Oxime

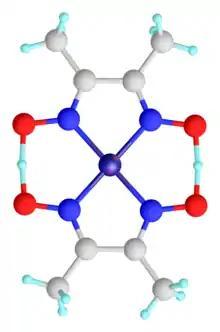
Structure of Nickel bis(dimethylglyoximate).

Oximes are commonly used as ligands and sequestering agents for metal ions. Dimethylglyoxime (dmgH) is a reagent for the analysis of nickel and a popular ligand in its own right. In the typical reaction, a metal reacts with two equivalents of dmgH concomitant with ionization of one proton. Salicylaldoxime is a chelator in hydrometallurgy.